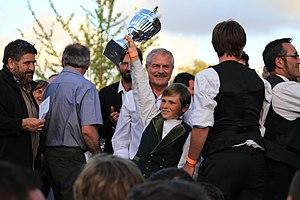
Annonce des résultats du championnat national des bagadoù 2013 dans le cadre du festival interceltique de Lorient
Le bagad Pañvrid ar Beskont est une formation de musique bretonne, basée sur la commune de Pommerit-le-Vicomte en Côtes-d'Armor. Fondé en 1978 et géré sous forme d'association, le président d'honneur du bureau est Bernard Thépault, son fondateur.